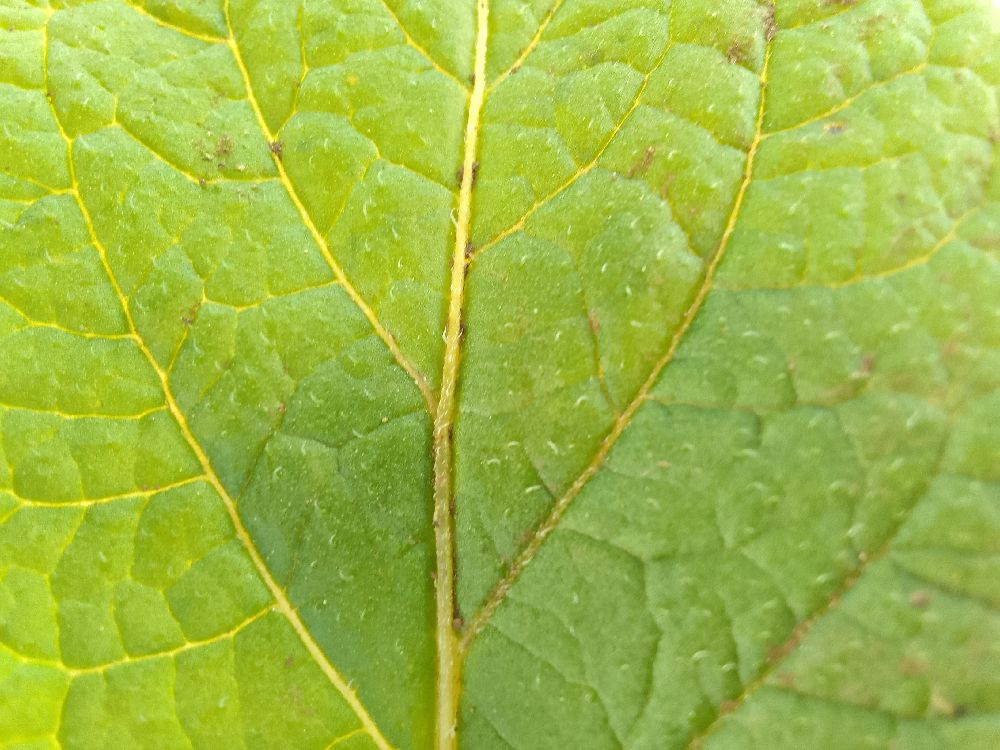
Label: Healthy